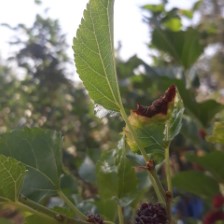
Variety: ChiangMai60